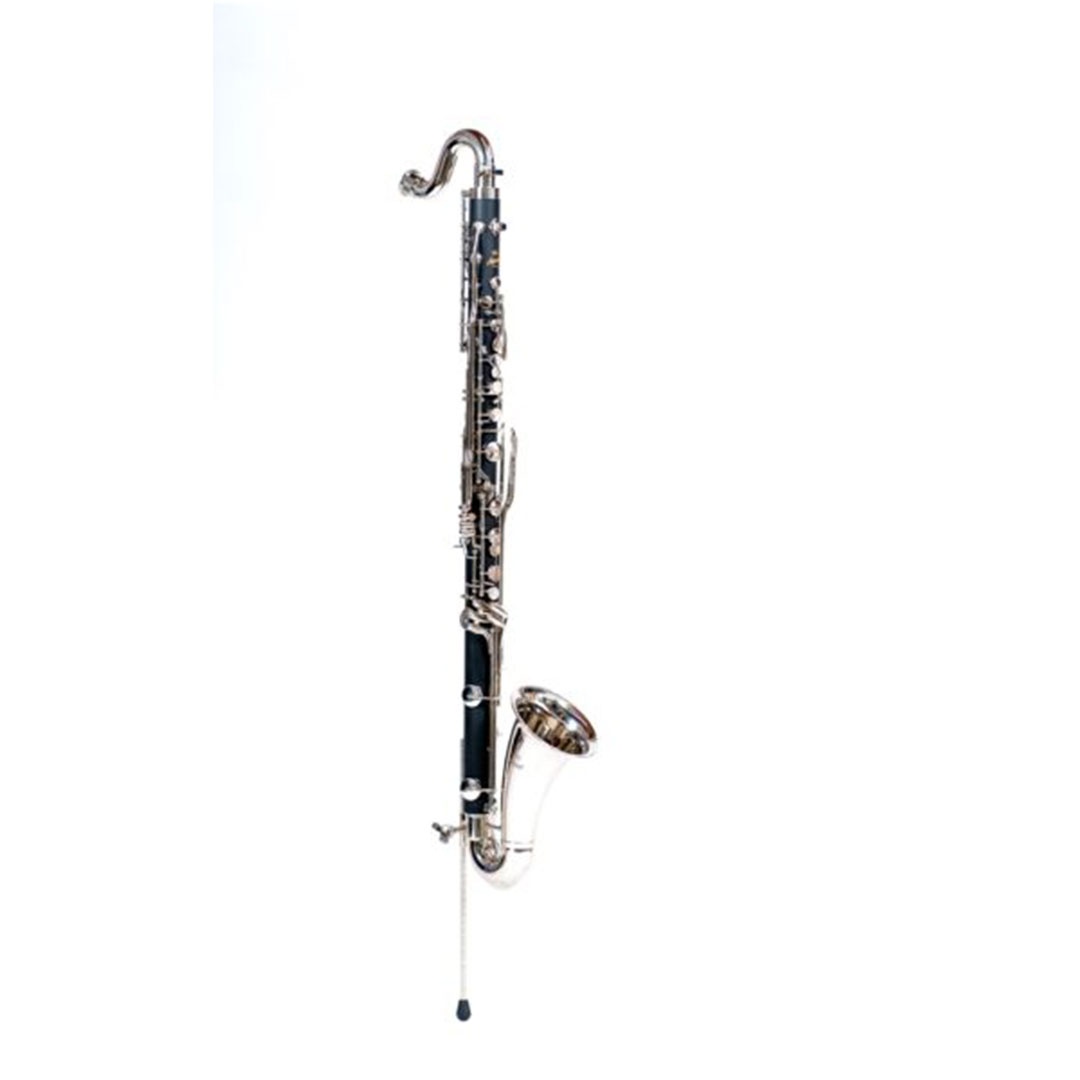
Accent BC531E Student Series Bass Clarinet
Brand: Accent
Step into the low-woodwind realm with the Accent BC531E Bass Clarinet — designed for students and school programs seeking a durable, playable instrument with professional tone and key-range. Built with smart materials and solid features, this bass clarinet offers functionality, reliability, and value. 🎼 Key Features & Benefits Key of Bb with extension to low Eb — Offers the full bass clarinet range needed for concert band, ensemble and educational settings. Synthetic body construction — Helps provide increased resonance on lower pitches and improved durability compared with traditional wooden models. Nickel-plated keys & white leather pads — Suitable for high-use environments like classroom or rental programs; nickel plating helps resist corrosion and wear. Bell-mounted peg — Adds stability and makes support and playing posture more manageable for students. Included accessories — Often includes mouthpiece, ligature, cap, reed, cork grease, strap, and a case—making it ready-to-go for ensemble or class use. Ideal for school and band programs — The combination of full pitch range and durable construction makes it a smart choice for institutions, rental fleets, and students advancing into low-woodwind roles. 🎯 Why We Love It Value for the range — Bass clarinets can be expensive; this model offers full range (to low Eb) at a comparatively accessible price and with build features appropriate for student use. Durability meets performance — The synthetic body plus nickel-plated keys means less worry about cracking, warping or wear from frequent use or travel. Ready for ensemble work — Having the low Eb gives you access to repertoire and parts typical in band and orchestral literature; great for advancing students. Simplifies logistics — With an included case and accessories, this instrument is set-up for band directors, programs, or students to begin playing right away. Curated for school/rental — Features like white leather pads and simple design show that it’s built with the realities of school band and rental cycles in mind.
Category: Arts & Entertainment > Hobbies & Creative Arts > Musical Instruments > Woodwinds > Clarinets > Bass Clarinets